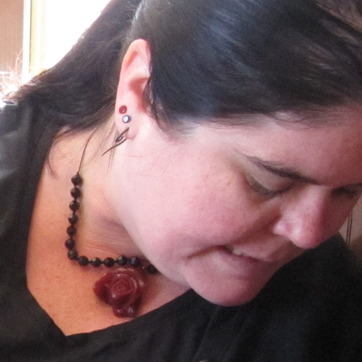
Material: skin